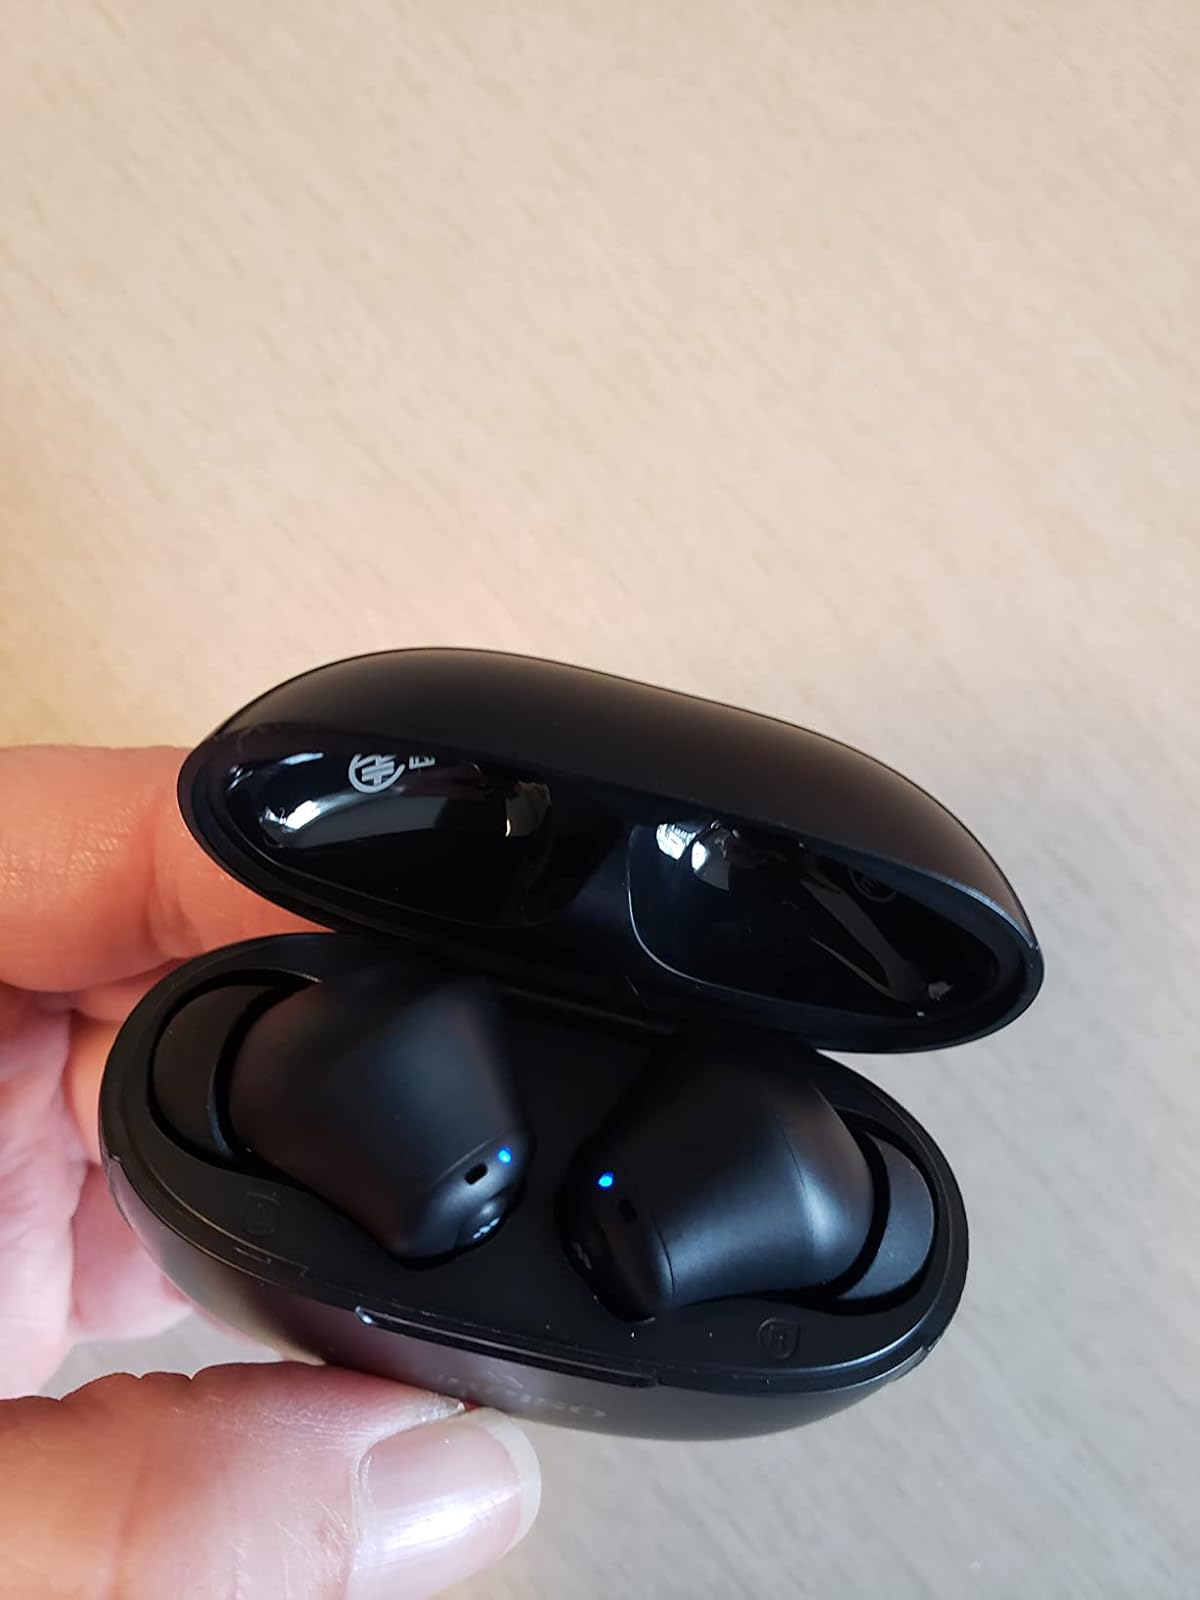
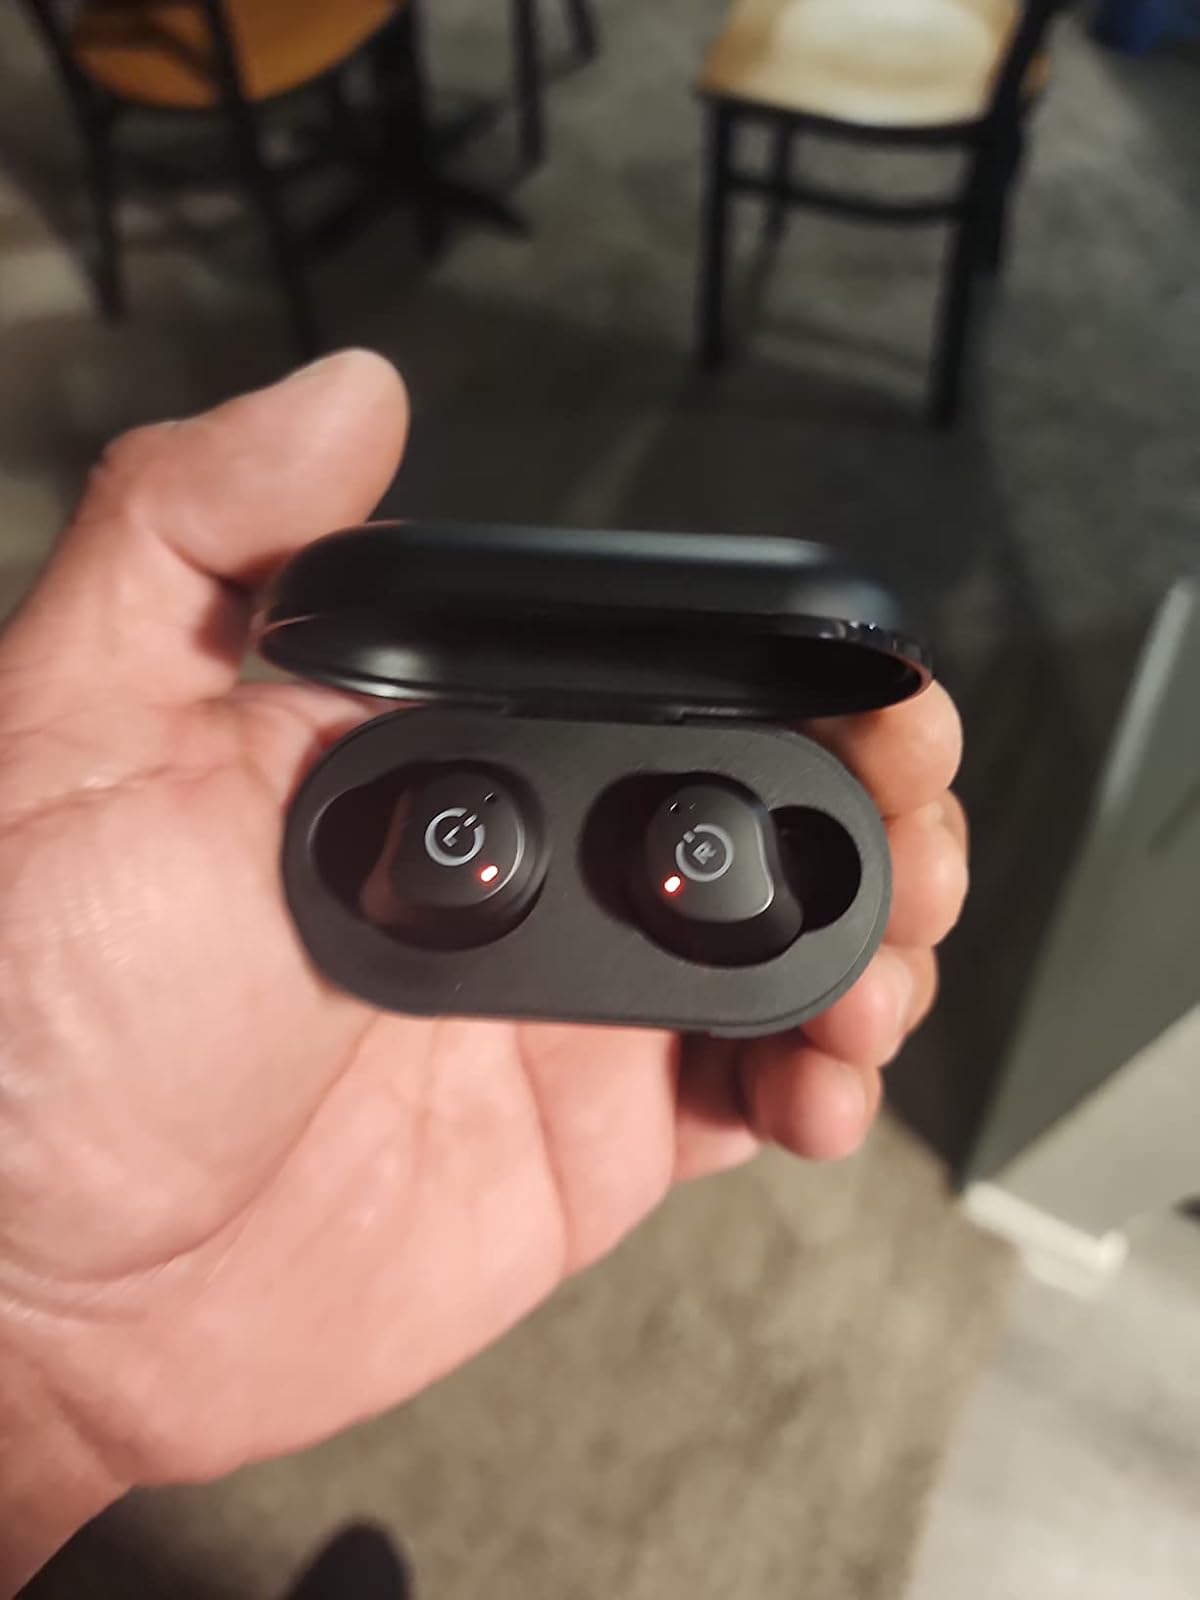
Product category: earbuds
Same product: no